Sophia Alice Callahan

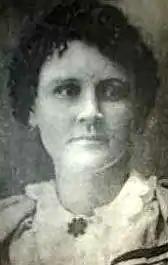

Sophia Alice Callahan (1 January 1868 – 7 January 1894) was a novelist and teacher of Muscogee heritage. Her novel, "Wynema, a Child of the Forest" (1891) is thought "to be the first novel written by a Native American woman." Shocked about the Massacre at Wounded Knee at the Pine Ridge Indian Reservation, which took place about six months before she published her book, Callahan added an account of this and the 1890 Ghost Dance of the Lakota to her book in the first fictional treatment of these subjects.